New Tavern Fort

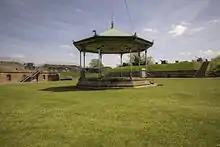
Bandstand and lawns within the ramparts of New Tavern Fort

The fort had lost much of its importance by the turn of the 20th century. Advances in naval firepower meant that the principal line of defence for the Thames had been moved downriver to the batteries at Grain and Shoeburyness, where bigger guns with a longer range could control the entire estuary mouth. The old RML guns were now obsolete, while the emplacements provided little protection against modern naval artillery. A War Office report of 1887-8 commented that New Tavern Fort's "guns are crowded, and behind weak parapets; the parapets should be revised, and the number of guns reduced, so that they may be more effectively mounted." Proposals were advanced for this to be done and for the range of the guns to be extended by remounting them on modified carriages, but neither of these improvements were implemented.